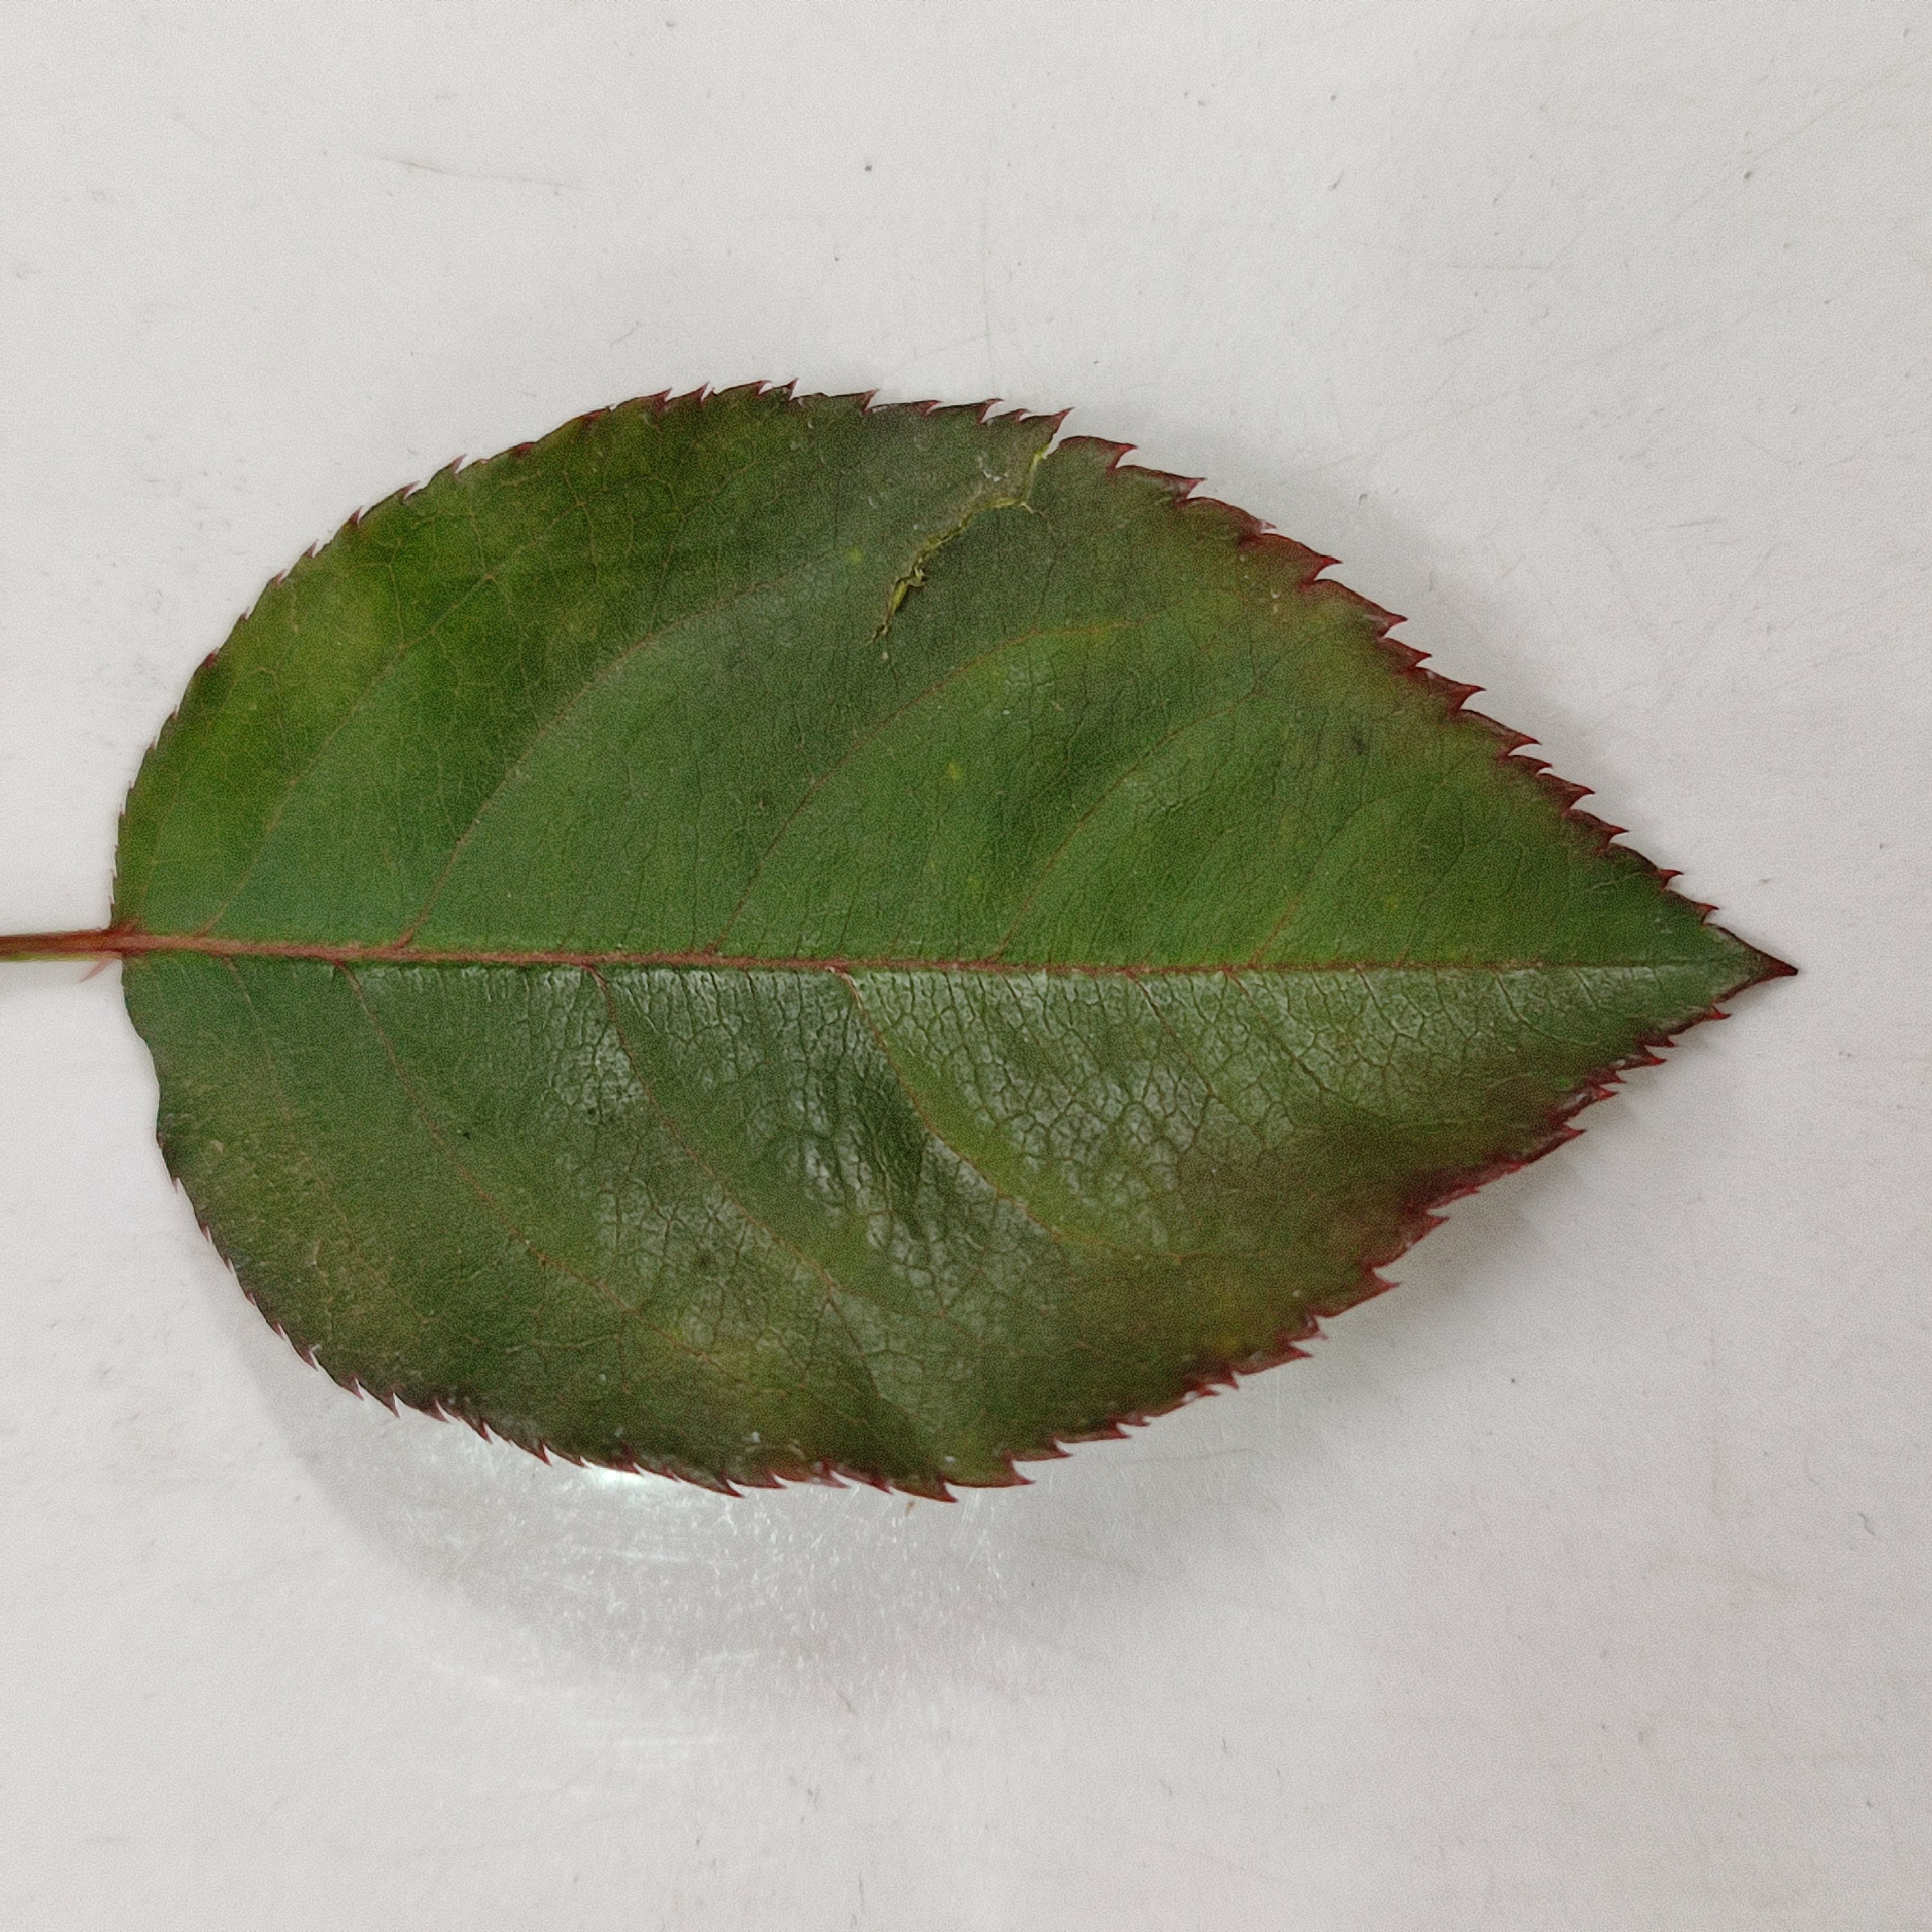
Label: Healthy Leaf